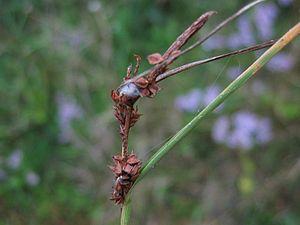
Cette liste de Tracheophyta de Bosnie-Herzégovine, ainsi que d’espèces introduites est un aperçu incomplet d’espèces de mousses, de fougères, de gymnospermes et d’angiospermes citées dans la littérature disponible en langues bosniaque, croate, serbe et serbo-croate. Cet aperçu n’inclue pas des espèces cultivées ni celles occasionnellement introduites.